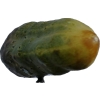
Label: cucumber